Ingles F.C.

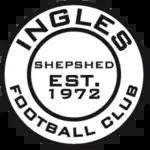

Ingles Football Club is a football club based in Thringstone, Leicestershire, England. They are currently members of the and play at Thringstone Miners Social Centre.